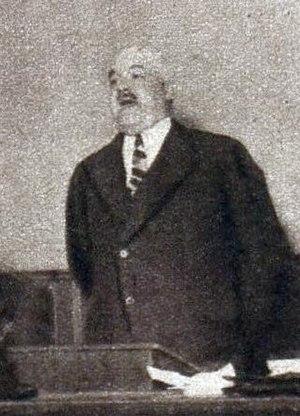
Roger Dantou Président de la Fédération Française de Rugby, en 1931.
La Fédération française de rugby est une association qui a la charge d'organiser et de développer le rugby à XV et le rugby à sept en France.
Roger Dantou, né le 17 septembre 1880 à Tourtoirac et mort le 27 mai 1939 de maladie, est un des membres fondateurs de la Fédération française de rugby à XV.